Nikola Vučević

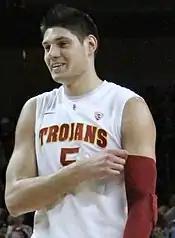
Vučević with the USC Trojans in February 2011

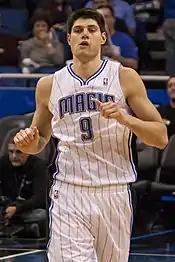
Vučević with the Orlando Magic in December 2012

Vučević played three seasons with the Trojans of the University of Southern California.